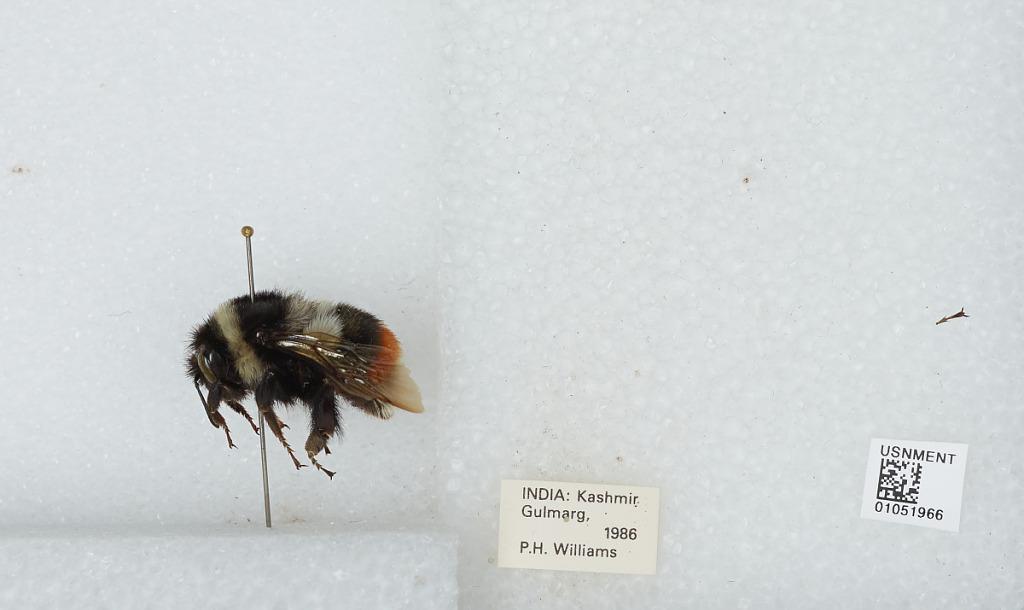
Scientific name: Bombus sp.
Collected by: P. Williams
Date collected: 1986--
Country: India
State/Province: Kashmir
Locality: Gulmarg